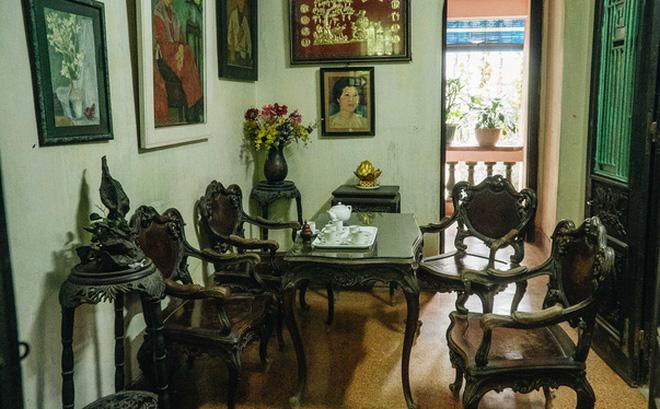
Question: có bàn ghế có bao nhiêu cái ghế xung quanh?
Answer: có bốn cái ghế